Shauntay Hinton

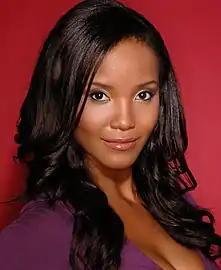
Hinton Miss USA 2002

Shauntay Renae Hinton (born February 26, 1979) is an American actress, tv host and beauty pageant titleholder who won the title of Miss USA 2002 and represented the United States at Miss Universe 2002 pageant.